Samuel A. Dobbins

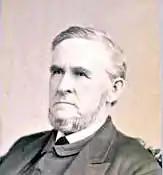
Dobbins in 1865.

Samuel Atkinson Dobbins (April 14, 1814 – May 26, 1886) was a Republican Party politician who represented New Jersey's 2nd congressional district in the United States House of Representatives from 1873 to 1877. He served as the Sheriff of Burlington County, New Jersey from 1854 to 1857.